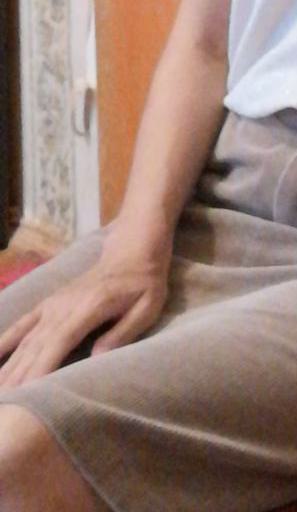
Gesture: no_gesture